Alkaline (musician)

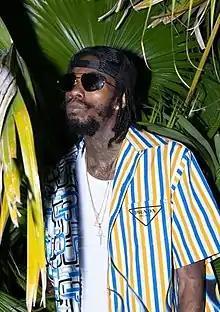
Alkaline in 2022

Earlan Bartley (born 19 December 1993), better known as Alkaline, is a Jamaican dancehall and reggae musician from Kingston, Jamaica. Known for entering the scene with an alluring perception heavily projected to his Jamaican audience and utilizing his stage name to represent the opposite principles of his personality correlating the dichotomy of positive and negative. His music style captures the core of the dancehalls sound whilst incorporating his unique artistry.